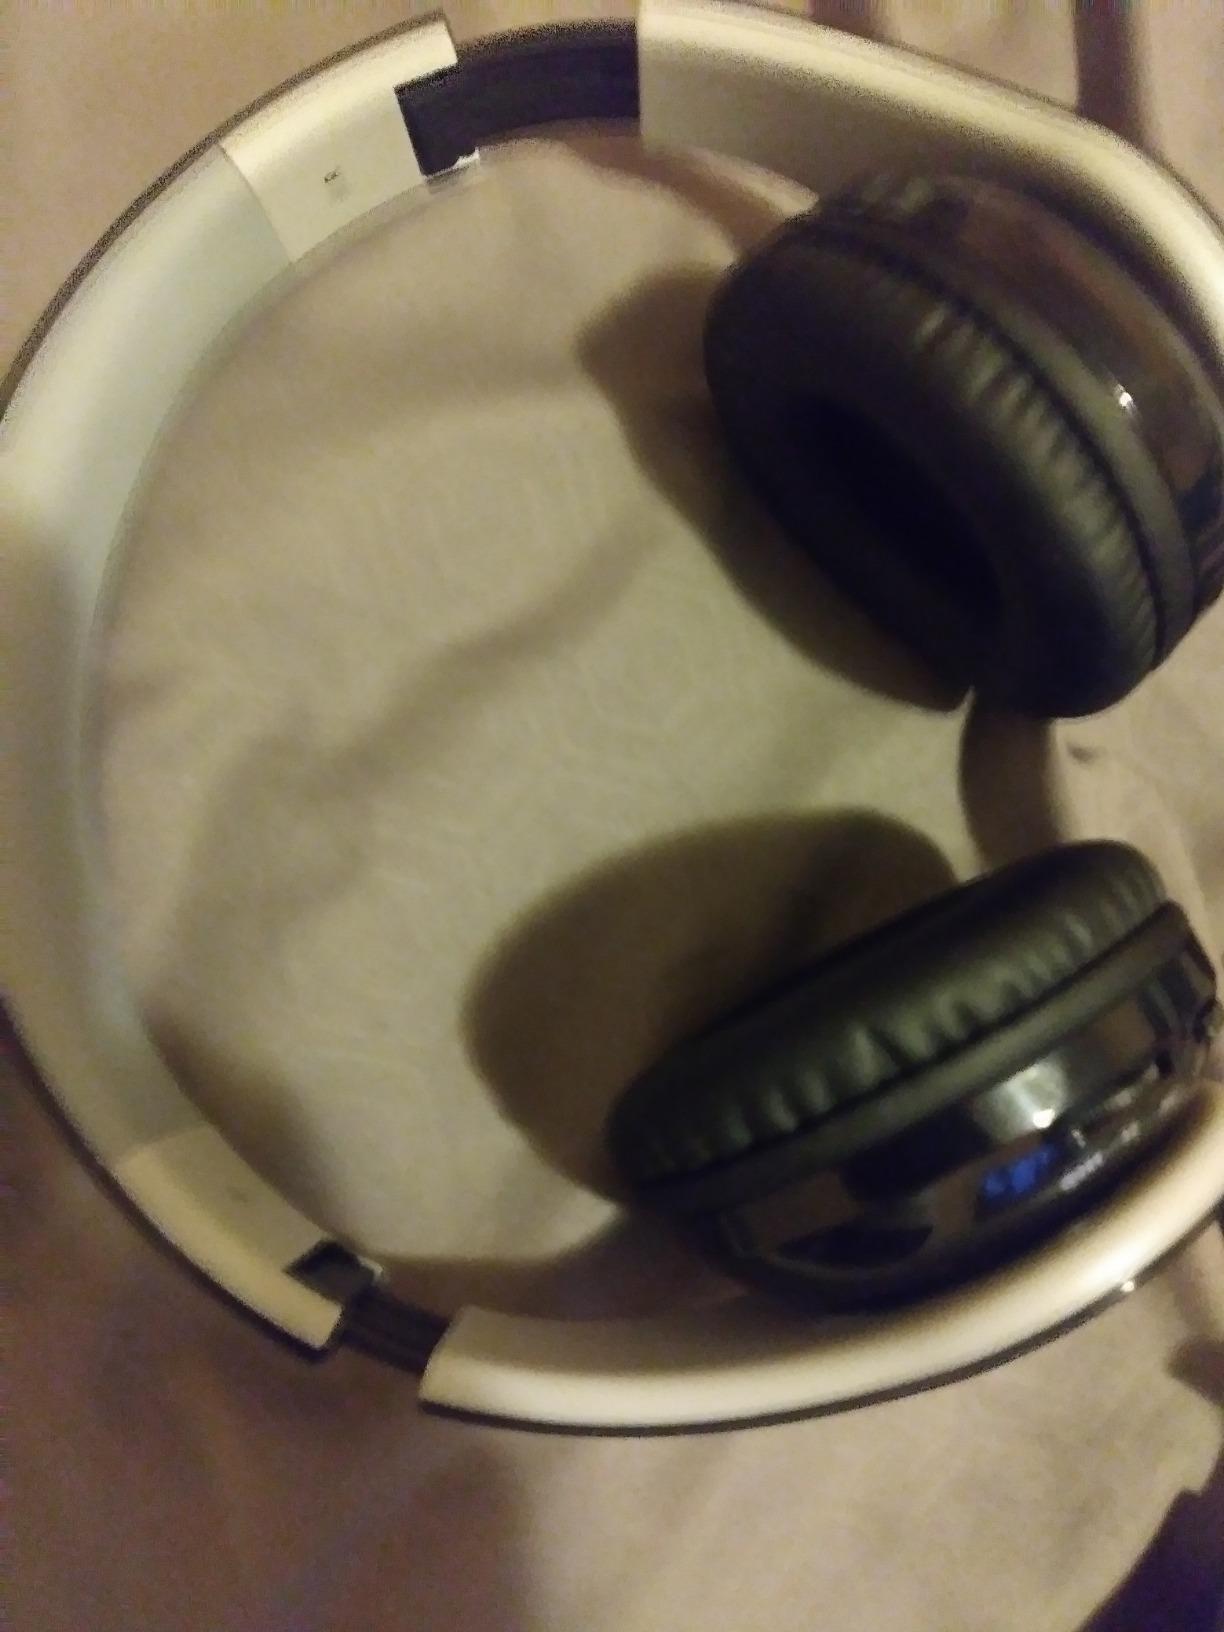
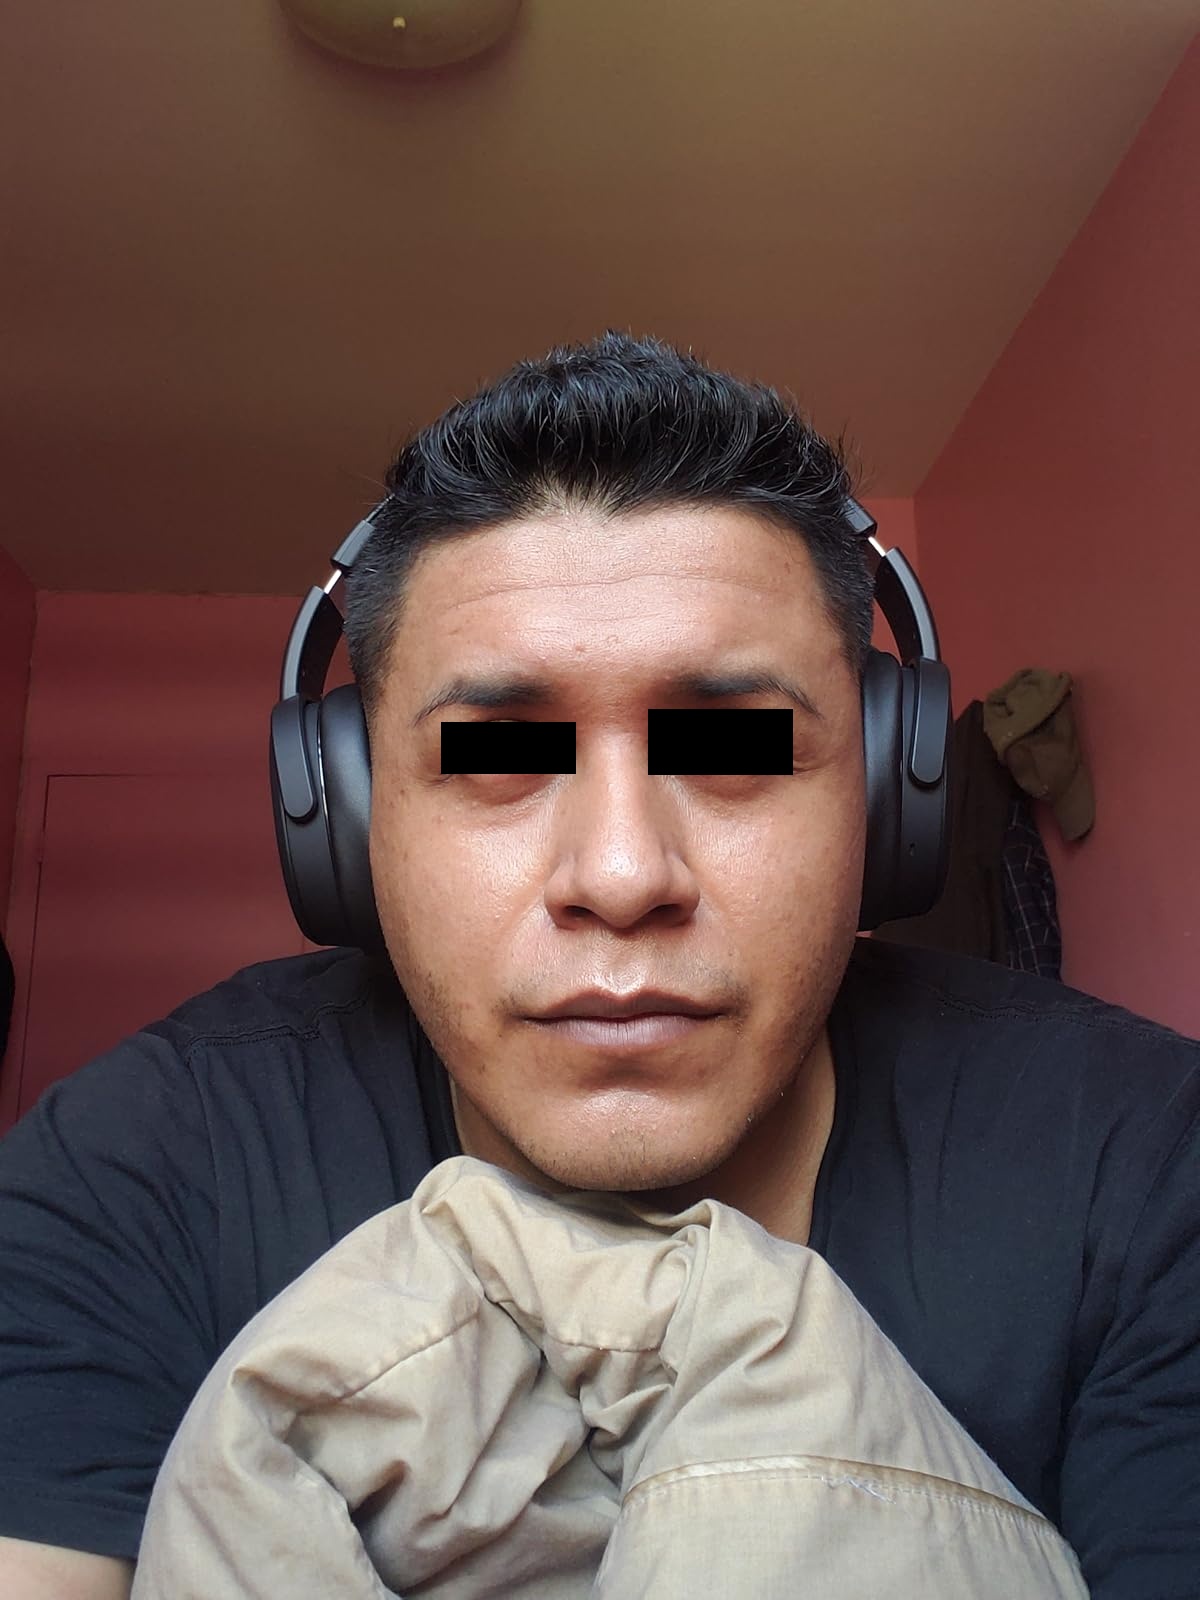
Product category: headphones
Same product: no